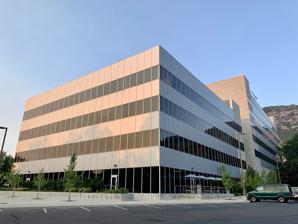
Building: N. Eldon Tanner Building
Country: United States of America
Year built: 1983
Marriott School of Business building at Brigham Young University N. Eldon Tanner Building General information Type Educational Location Brigham Young University Provo , Utah United States Coordinates 40°15′1.59″N 111°39′9.33″W / 40.2504417°N 111.6525917°W / 40.2504417; -111.6525917 Construction started 1980 Completed 1983 The N. Eldon Tanner Building , also known as the TNRB , is a building that houses classrooms and administrative offices for the Marriott School of Business on the Brigham Young University (BYU) campus in Provo , Utah , United States . Background On March 18, 1980, during a devotional assembly, BYU president Dallin H. Oaks announced a decision by the Board of Trustees to construct a new campus management building that would be named in honor of N. Eldon Tanner , a Canadian politician and counselor to four presidents of the Church of Jesus Christ of Latter-day Saints . Administrators say that the business school's main building was named after Tanner because he was known in Canada as "Mr. Integrity" — a title wished upon every Marriott School graduate. The Tanner Building was completed in late 1982 and dedicated on April 5, 1983, by Gordon B. Hinckley . Today, the seven-story, 120,000 square feet (11,000 m 2 ) granite building houses Marriott School classes, professors' offices and administration. A 76,000 square feet (7,100 m 2 ) addition, costing $43 million and funded by donations, was dedicated on October 24, 2008, by Thomas S. Monson . Public suicide attempt On December 3, 2018, around 9:00 a.m., a student publicly attempted suicide by jumping from the fourth floor of the Tanner Building atrium. The student was critically injured as a result of the fall and died two days later on December 5, 2018. The suicide attempt initiated campus-wide discussions about the availability of mental health resources on BYU campus. In response to the suicide, BYU bolstered mental health resources on campus and installed floor-to-ceiling glass walls along the perimeter of the atrium to prevent similar incidents from occurring. See also List of Brigham Young University buildings References